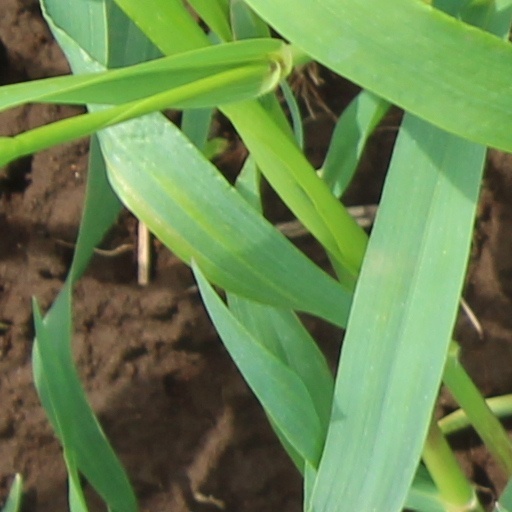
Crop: wheat